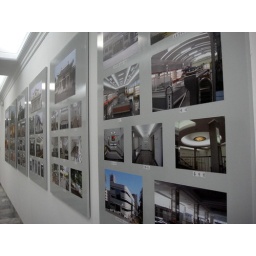
Highlighted projects of the Institute (i.e. every significant building or monument in the country)